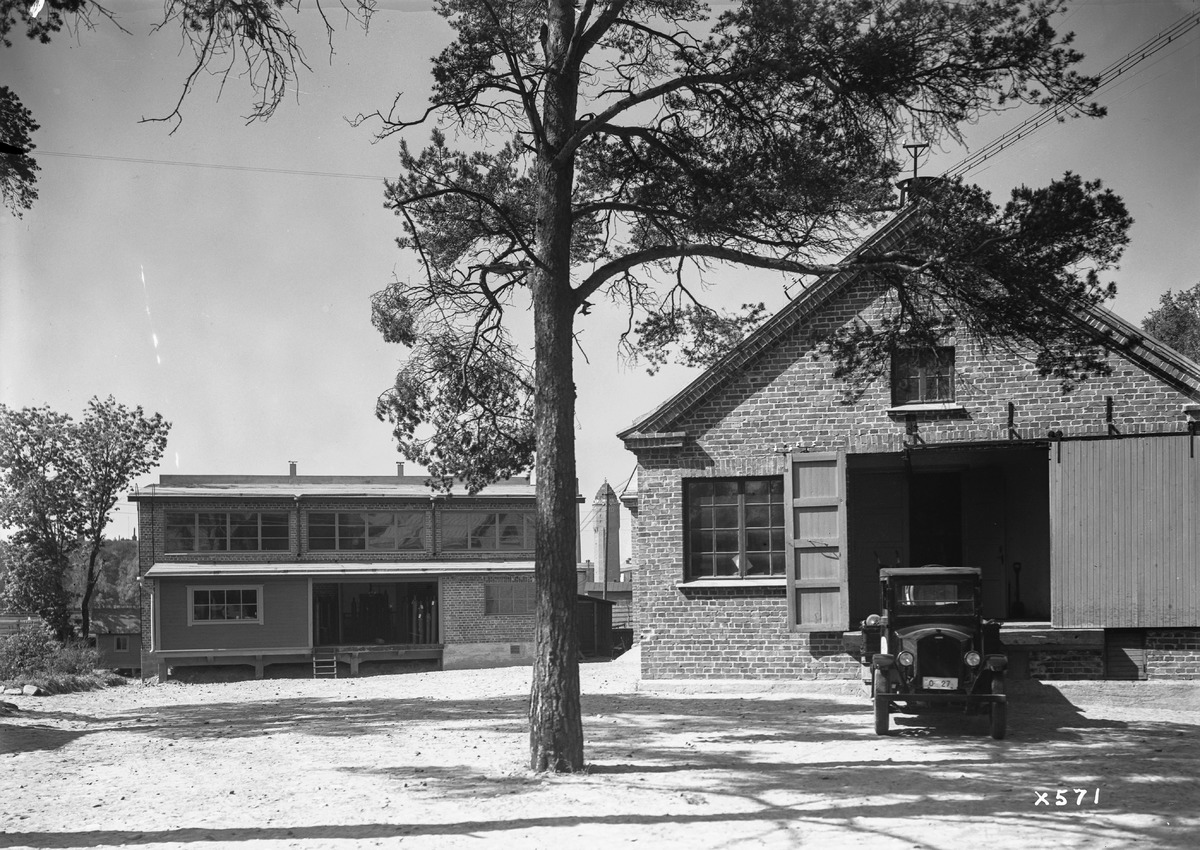
Kaasutehdas Oy AGA Ab:n rakennuksia
Buildings of the gas factory of Oy AGA Ab
sisällön kuvaus: Kaasutehdas Oy AGA Ab:n rakennuksia 30.8.1935. content description: Buildings of the gas factory of Oy AGA Ab on August 30, 1935.
Vuosi: 1935
Paikka: , Suomi, Suomi
Aiheet: Oy AGA Ab; ulkokuva; rakennukset; tehtaat; buildings; factories